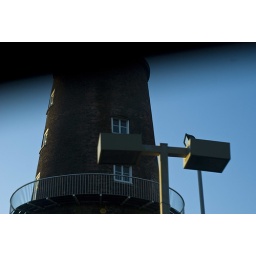
An odd round tower in Wisbeach taken from the car